Budd Company

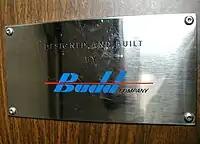
The Budd company logo on the builder's plate in a Metro-North Railroad M3 railcar.

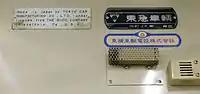
The Budd company license plate in a Tokyu Car Corporation railcar.

Budd continued to build gallery passenger cars for Chicago-area commuter service on the Burlington Route (and Burlington Northern after the merger), Rock Island, and Milwaukee Road lines during the 1960s and 1970s; most of these cars are still in service on today's Metra routes. The Santa Fe cars were the inspiration for the Amtrak Superliner and Superliner II which ply the rails on many different routes today, though they were not a product of Budd.